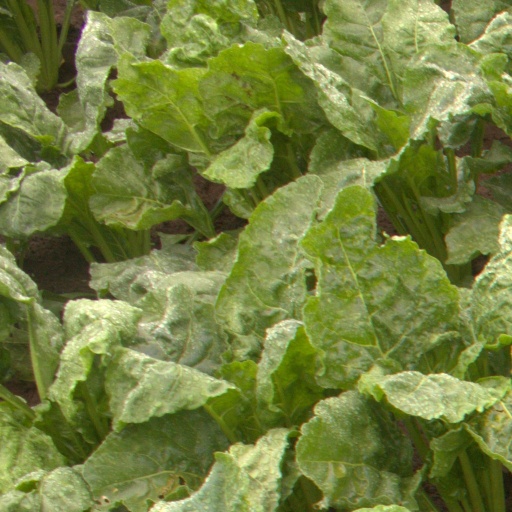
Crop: sugar beet